Horti Spei Veteris

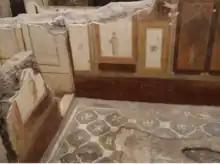
Domus of Aufidia Cornelia

The complex of the Horti Spei Veteris was developed under Elegabalus from a circus-palace association model for imperial and other luxurious palaces completely integrated with the other buildings. This model was first created in the "Horti Pompeiani" and continued with the Domus Augustana linked to the Circus Maximus, used as a sumptuous scenic backdrop. The model was also used in other imperial palaces such as Hadrian's Villa, the villas of Domitian at Albano and Terracina, and the Villa of Maxentius.